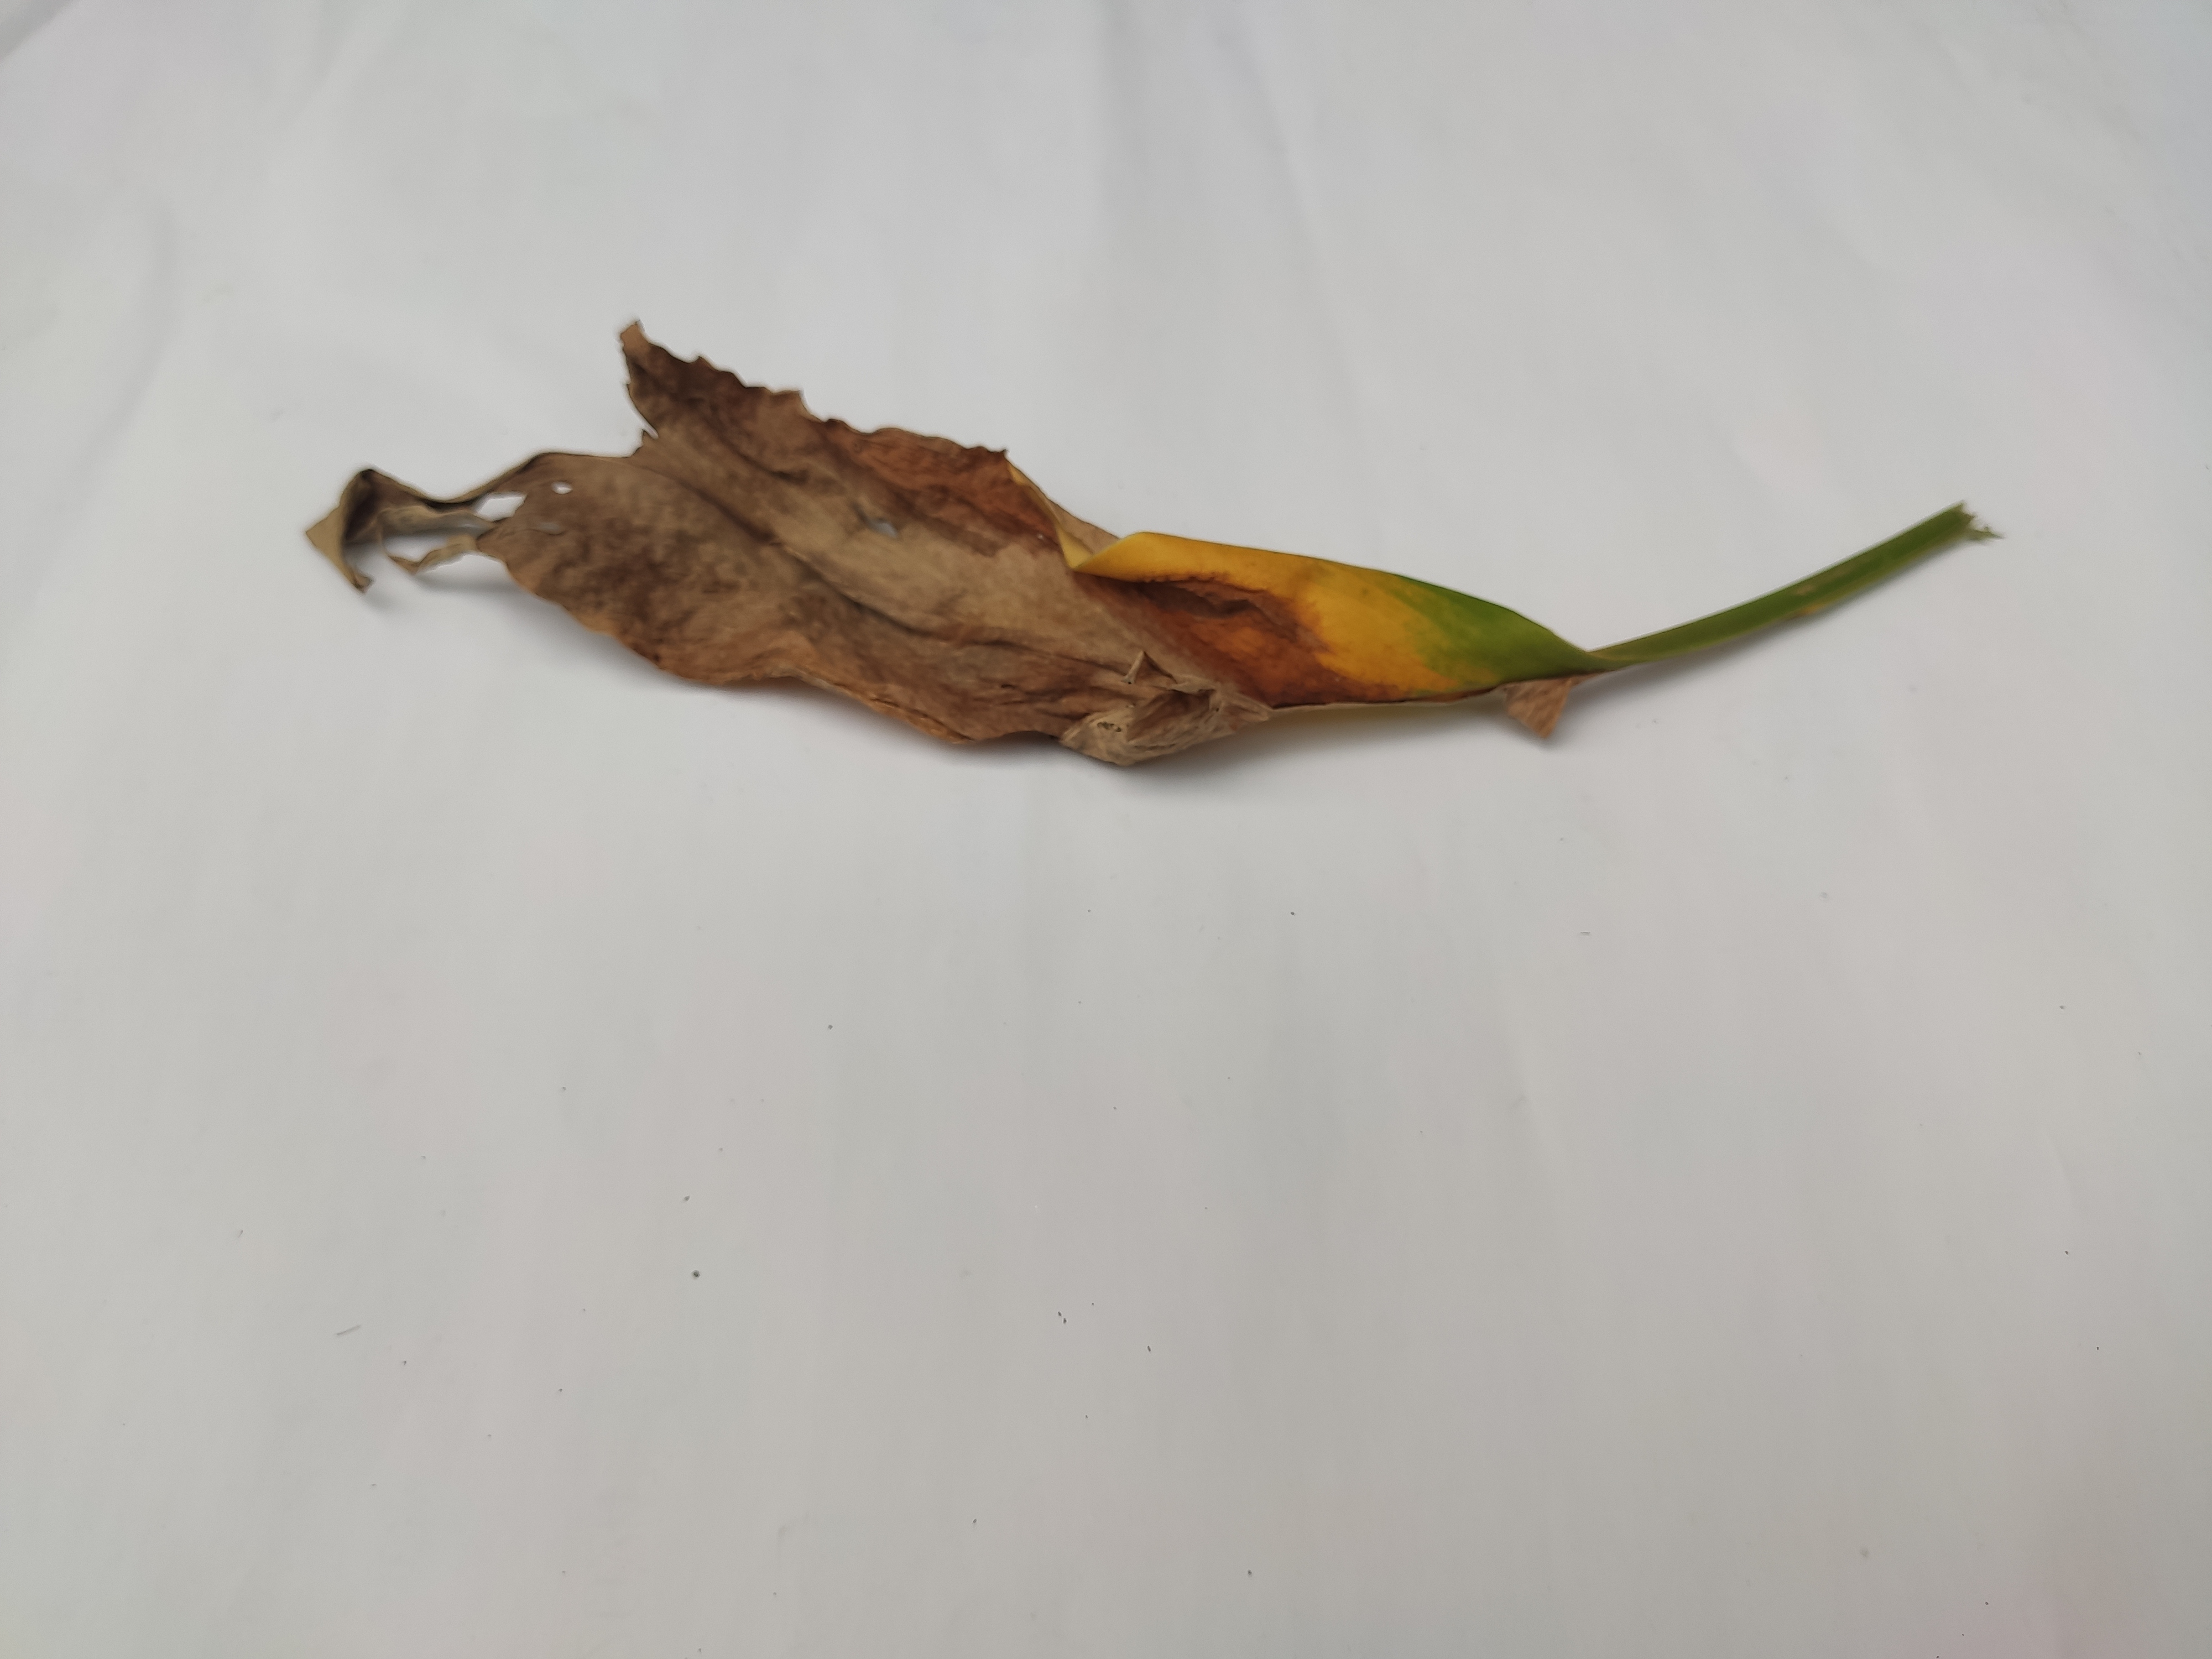
Label: Blotch